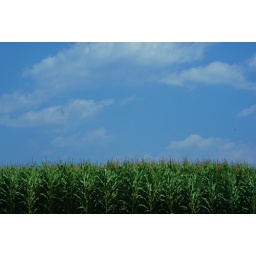
I took this shot on a back road in Indiana Pa. Love the blue sky.